Aberystwyth railway station

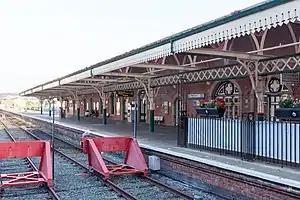
Terminus at Aberystwyth station

Aberystwyth railway station is located in the town of Aberystwyth, Ceredigion, Wales; it is served by passenger trains operated by Transport for Wales. It is the terminus of both the Cambrian Line (sited west of Shrewsbury) and of the narrow-gauge Vale of Rheidol Railway.